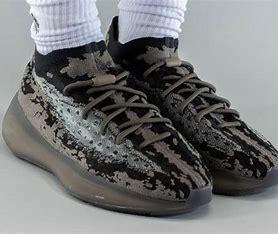
Brand: Adidas
Model: Yeezy Boost 380